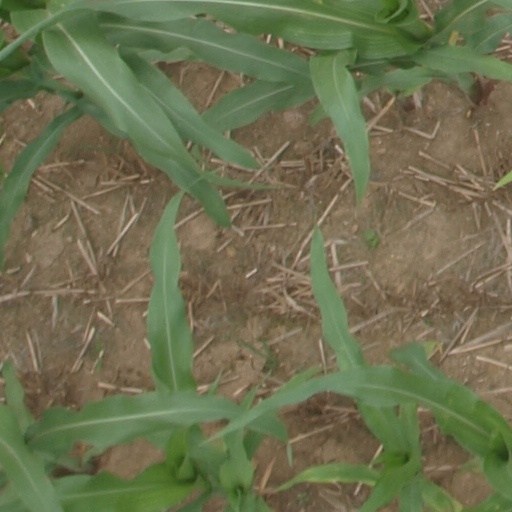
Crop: maize; corn